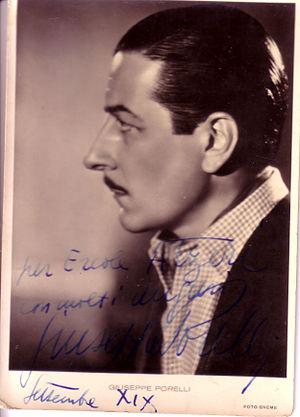
Giuseppe Porelli est un acteur italien né le 24 novembre 1897 à Naples et mort le 5 mars 1982 à Rome.